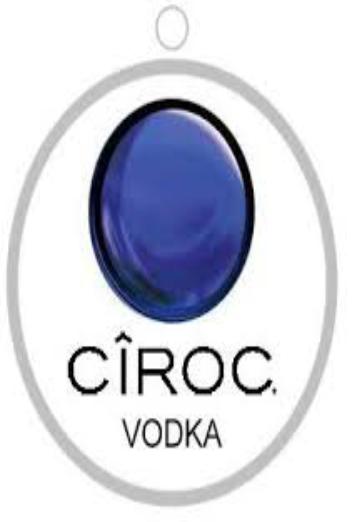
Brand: Ciroc
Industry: Necessities